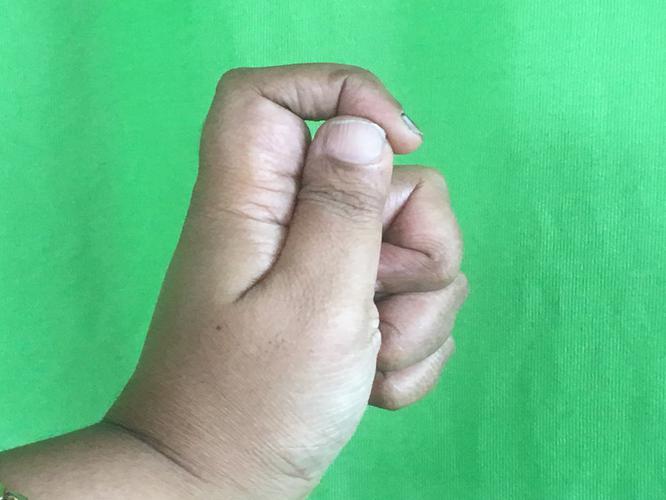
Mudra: Kapith
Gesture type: single_hand